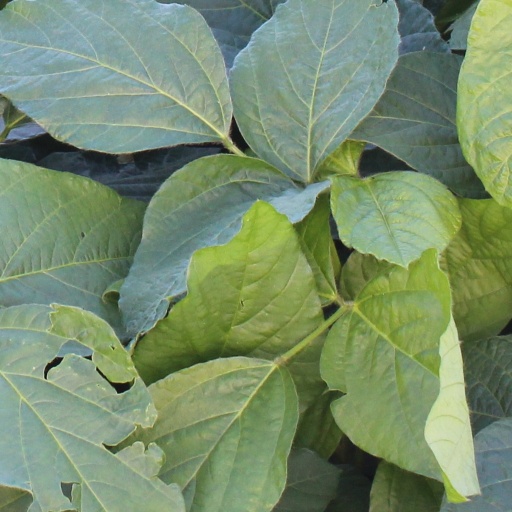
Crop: soybean